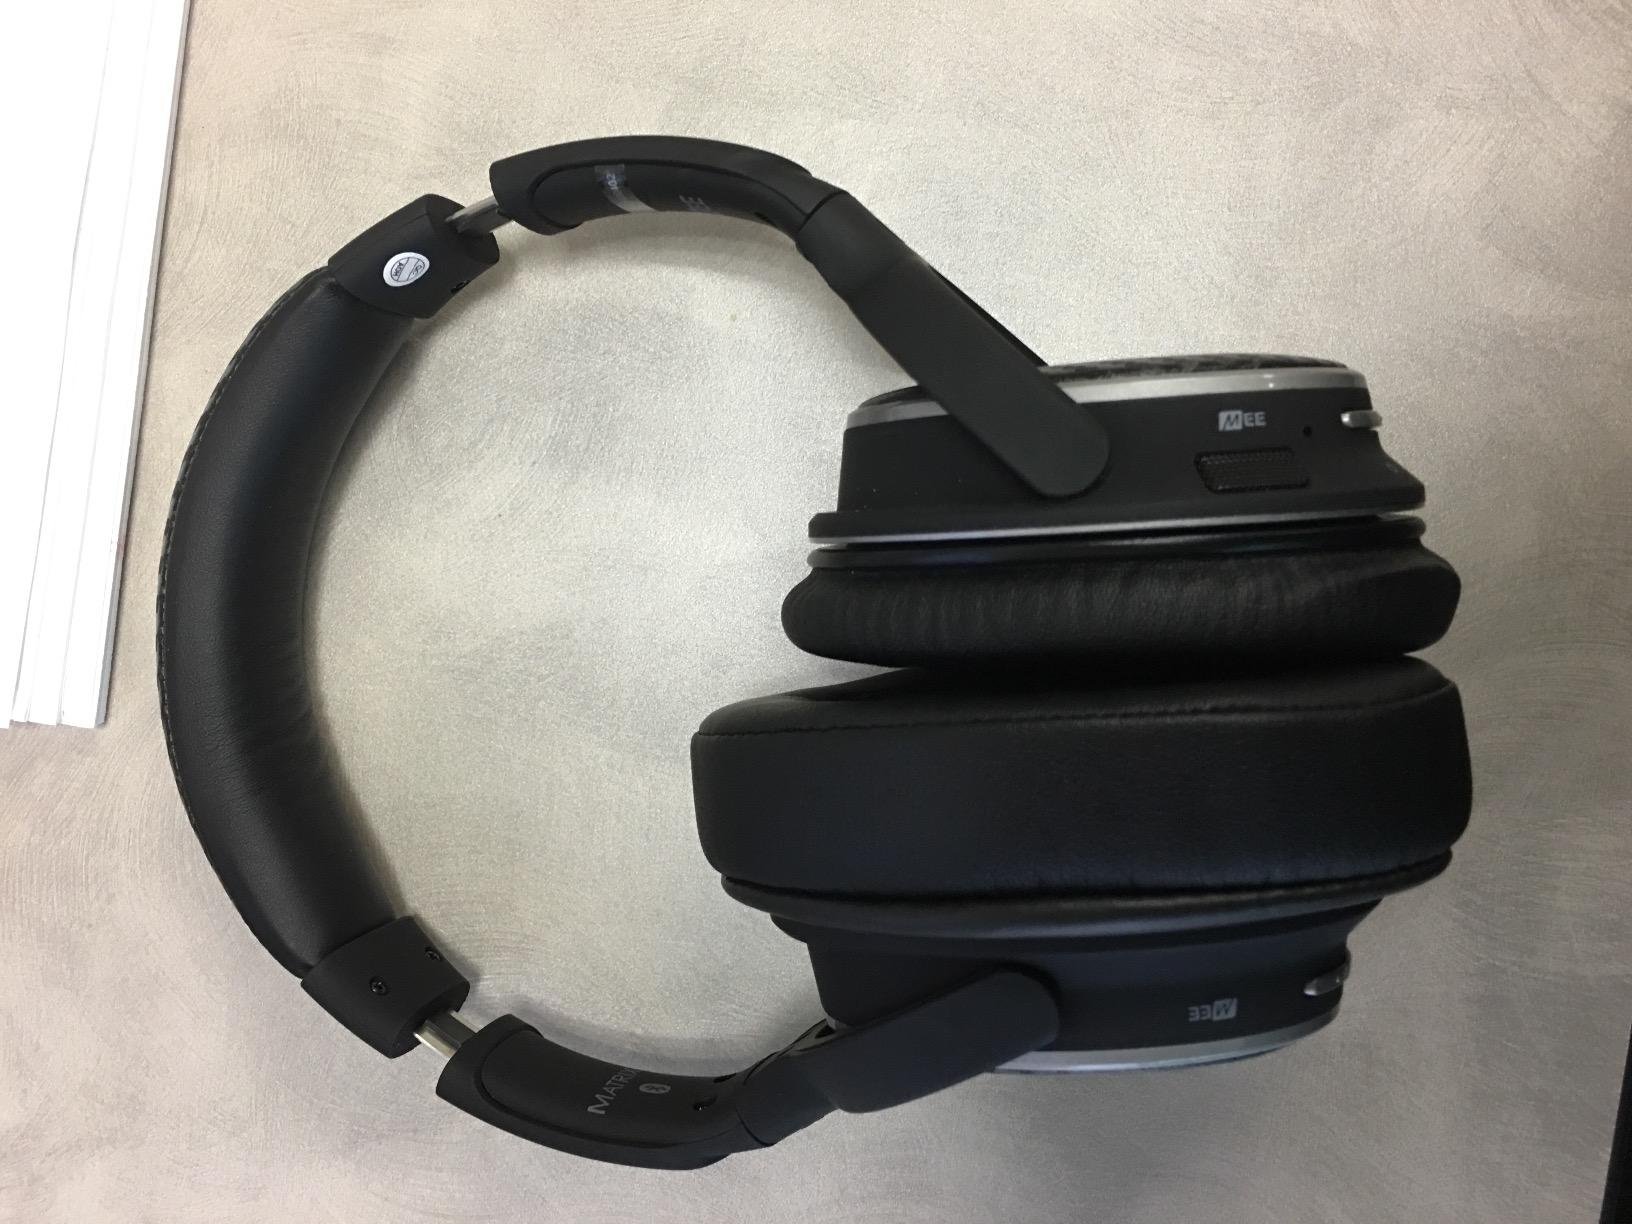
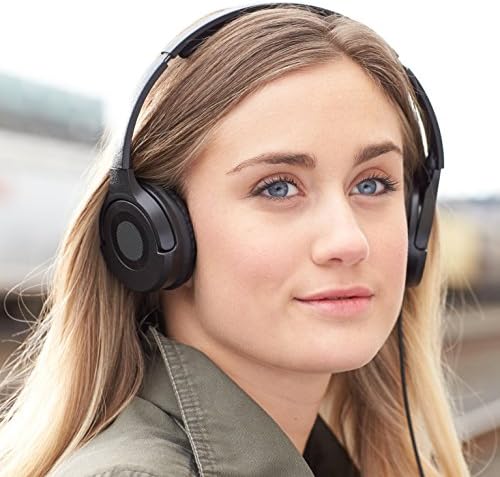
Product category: headphones
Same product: no